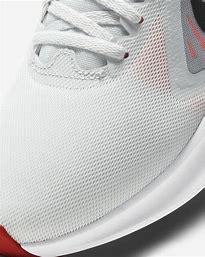
Brand: Nike
Model: Downshifter 10